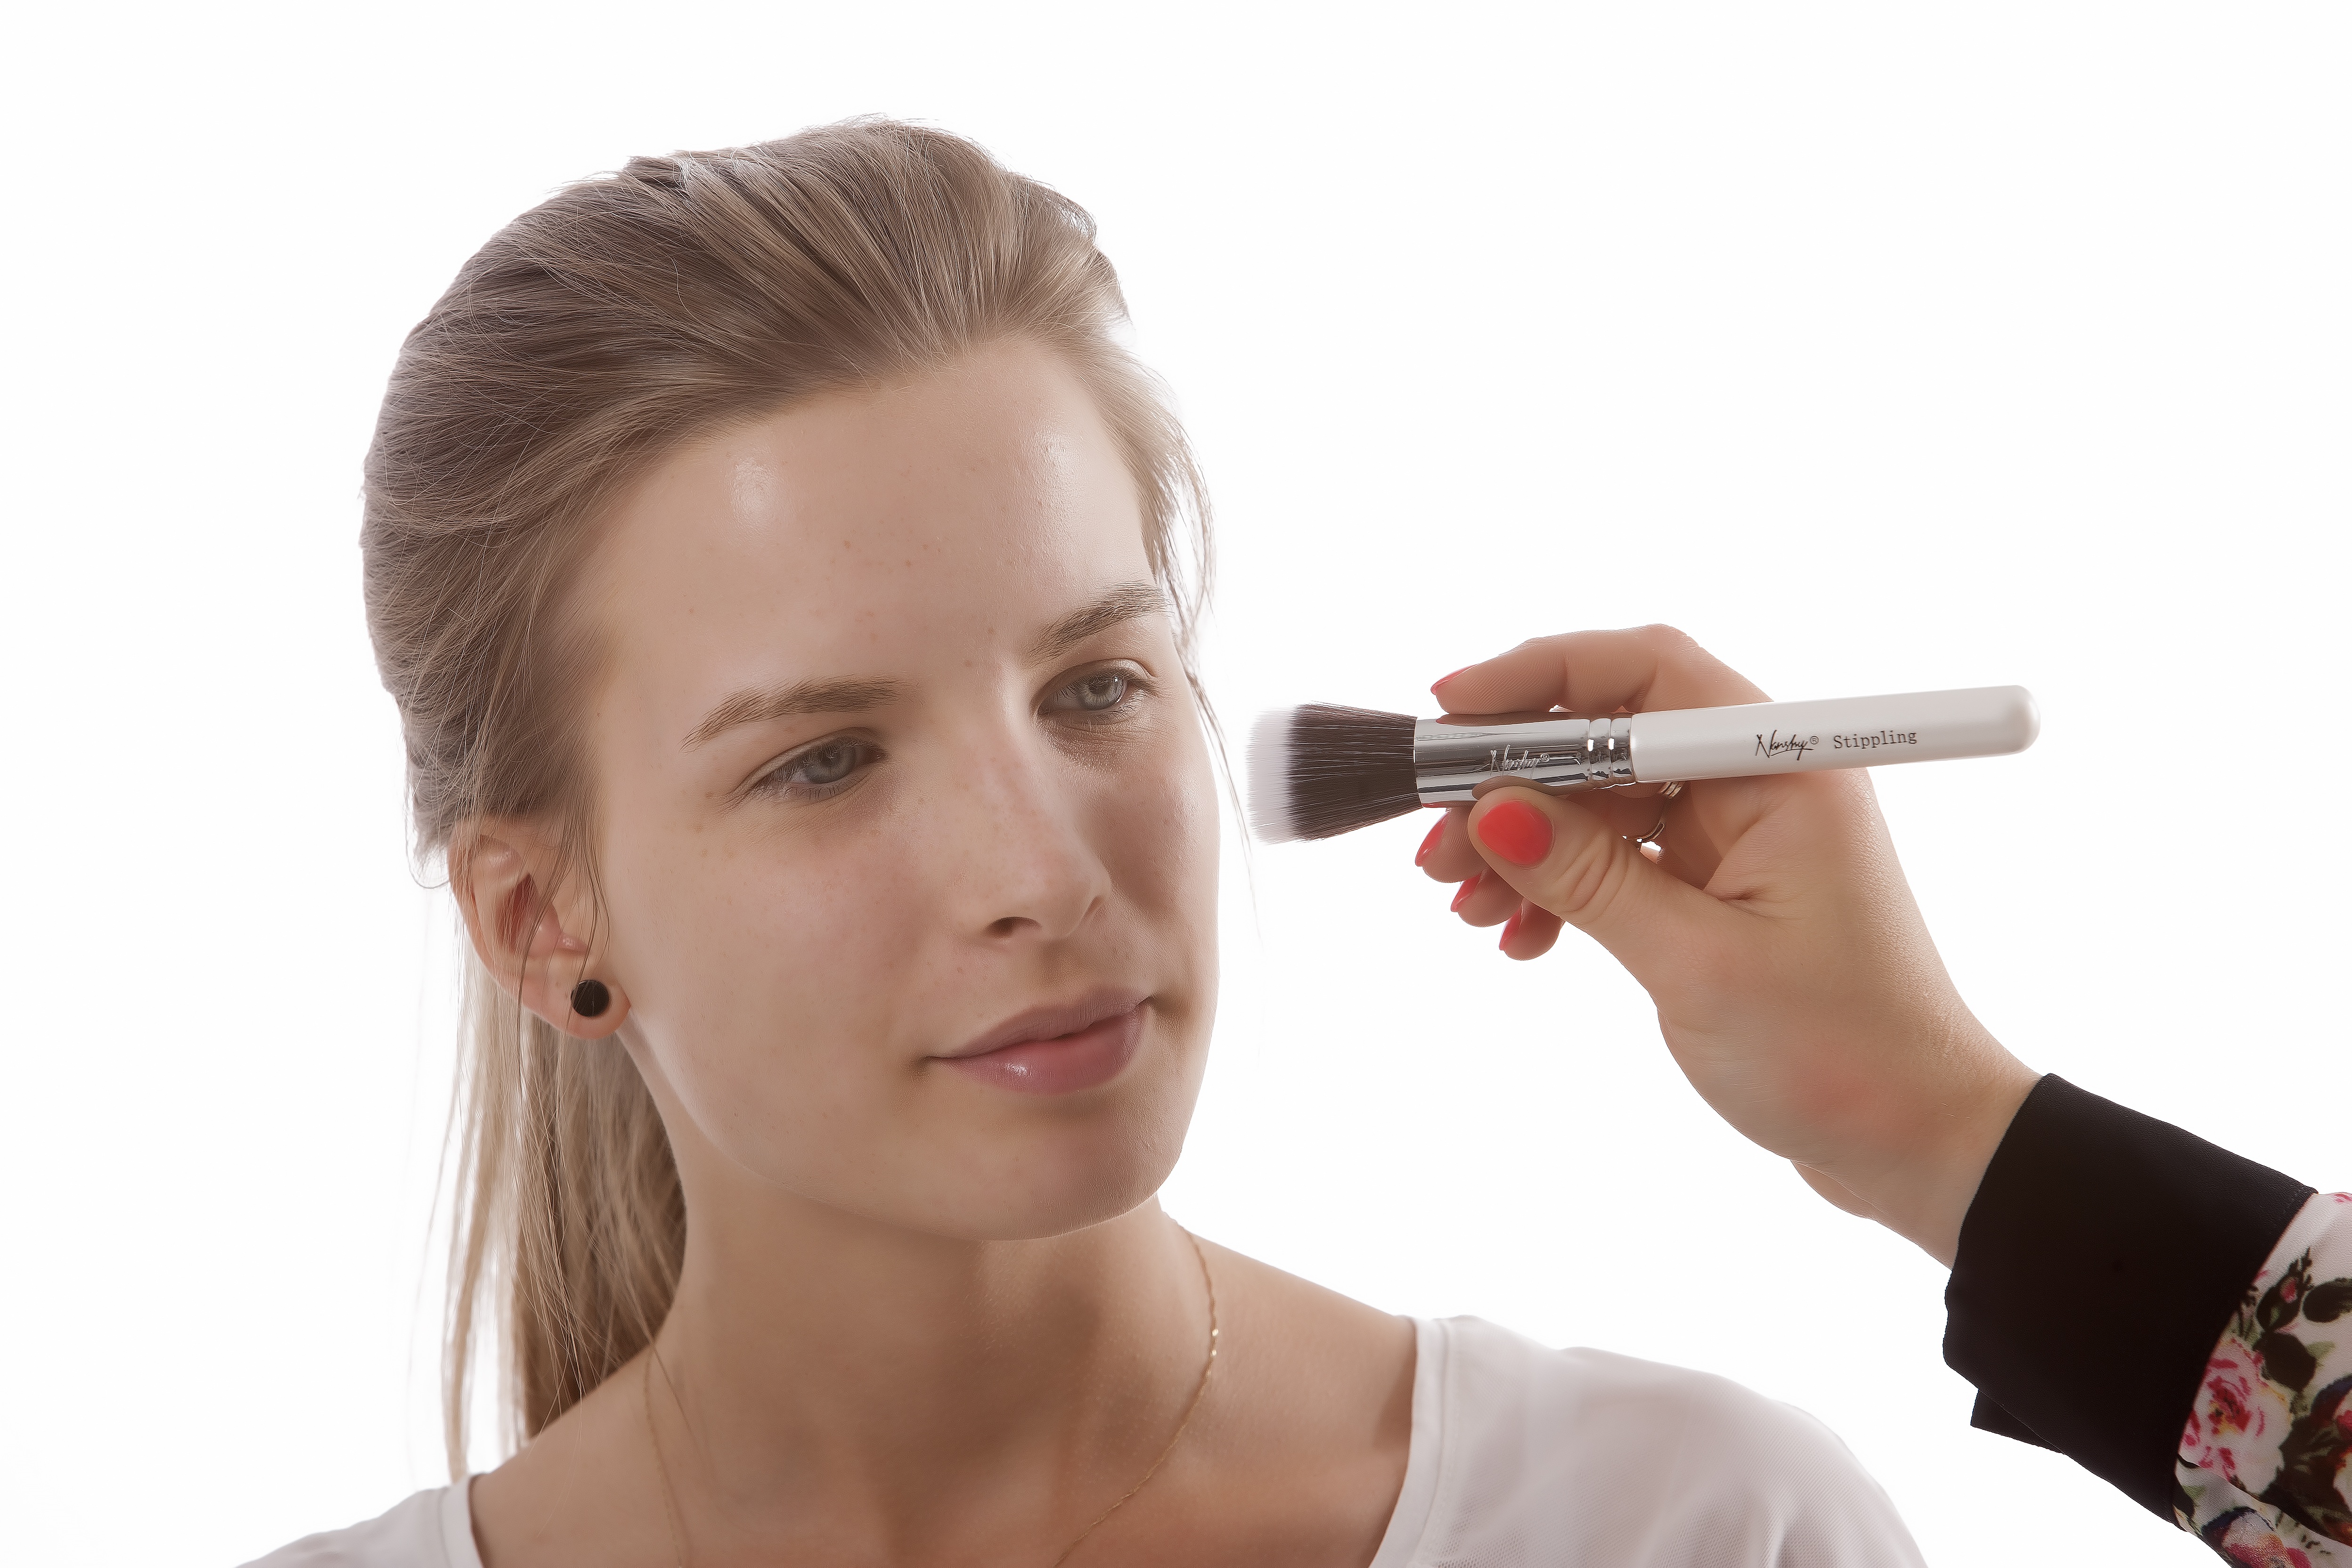
hand, person, girl, woman, hair, singer, model, finger, artist, ear, arm, lip, hairstyle, makeup, mouth, make up, eyelash, human body, face, nose, neck, eye, head, skin, beauty, organ, brushes, cosmetic, sense, brush set, makeup brushes